Rawalpindi Institute of Cardiology

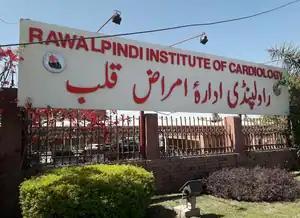
Rawalpindi Institute of Cardiology

Rawalpindi Institute of Cardiology (RIC) is a non-profit tertiary level cardiac hospital located on Rawal Road in Rawalpindi, of the Punjab province of Pakistan. Established in 2012, RIC has nearly 50 departments which provide health facilities to several parts of the country. The hospital was established by Punjab Health Department and inaugurated by former Chief Minister of the Punjab, Shahbaz Sharif. A 272-bed hospital, the current executive director is Professor Dr. Anjum Jalal; the medical superintendent of the hospital is Dr. Muhammad Sohail.